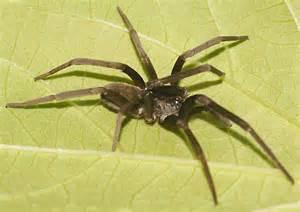
spider